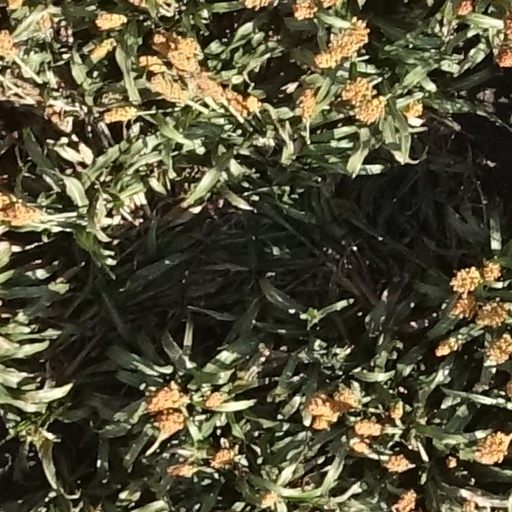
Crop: sorghum